Zero Killed

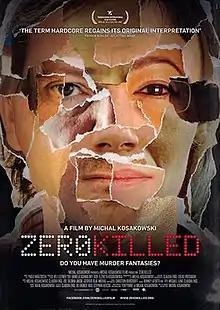
Film poster

Zero Killed is a 2012 German documentary and crime film directed by Michal Kosakowski and starring Uli Aigner, Aylin Ayaz, Teresa Behr, Dietmar Beinhauer and Dorothée Berghaus.